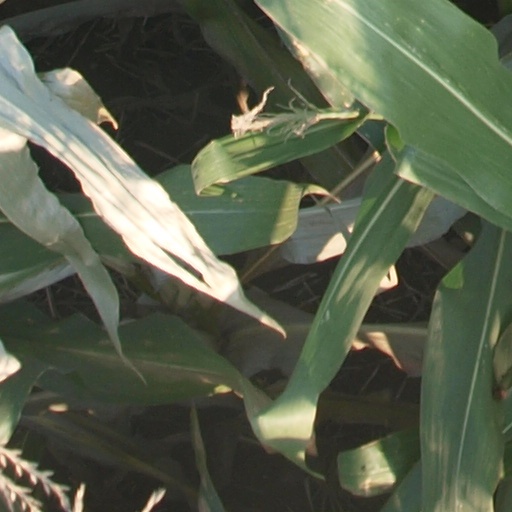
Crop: maize; corn